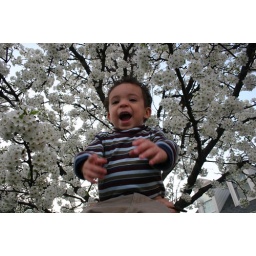
One of several pictures taken of Sebastien amongst the flowers of the cherry tree in the front yard.